Francis Ogilvie-Grant, 10th Earl of Seafield

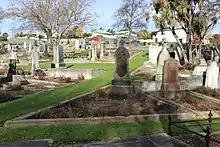
Grave of Francis William Ogilvie Grant at the Old Oamaru Cemetery, New Zealand

On 24 November 1874, Grant married his first cousin Anne Trevor Corry ("Nina") Evans, daughter of Major George Thomas Evans and Louisa Barbara Corry. They had seven children: